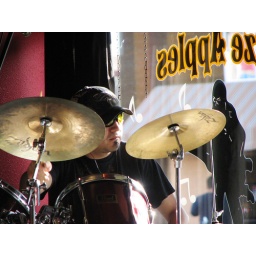
Pedro and the Pistons rock the house all night at Wize Apples bar and restaurant in Alamosa, Colorado on 4-24-09.